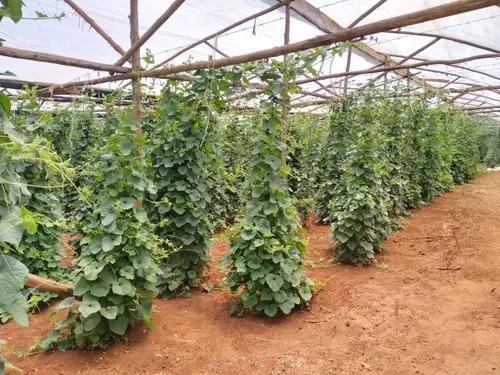
Bwalo hili lililojegwa kisasa likizungushiwa waraka mweupe juu na pembeni kote, kuzuia miale ya jua. Hutumika katika ukulima wa kisasa, ambao hulima sehemu ndogo na kuzalisha mazao mengi .